Genocides in history

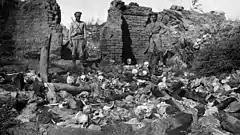
Russian soldiers pictured in the former Armenian village of Sheykhalan near Mush, 1915

In 1915, one year after the outbreak of World War I, the concept of crimes against humanity was introduced into international relations for the first time, when the Allies of World War I sent a letter to the government of the Ottoman Empire, a member of the Central Powers, to protest against the late Ottoman genocides that were taking place within the empire, among them, the Armenian genocide, the Assyrian genocide, the Greek genocide, and the Great Famine of Mount Lebanon. The Holocaust, the Nazi genocide of six million European Jews from 1941 to 1945 during the Second World War, is the most studied genocide, and it is also a prototype of genocide; one of the most controversial questions among comparative scholars is the question of the Holocaust's uniqueness, which led to the in West Germany during the 1980s, and whether there exist historical parallels, which critics believe trivializes it. It is considered to be the "worst case" paradigm of genocide.